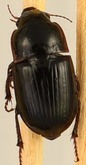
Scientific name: Euryderus grossus
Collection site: Central Plains Experimental Range NEON (CPER), plot CPER_004